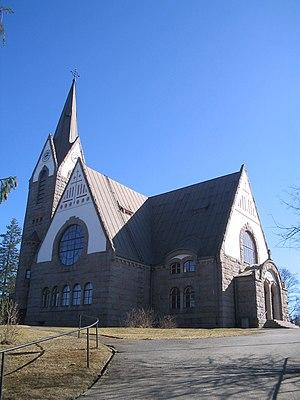
Cet article recense les églises évangéliques-luthériennes de Finlande.
Josef Daniel Stenbäck est un architecte et ingénieur finlandais. Il a conçu 35 églises en Finlande et en Carélie finlandaise. Les églises de Stenbäck sont de Style romantique national et de Style néogothique avec pour certaines des influences Art nouveau.